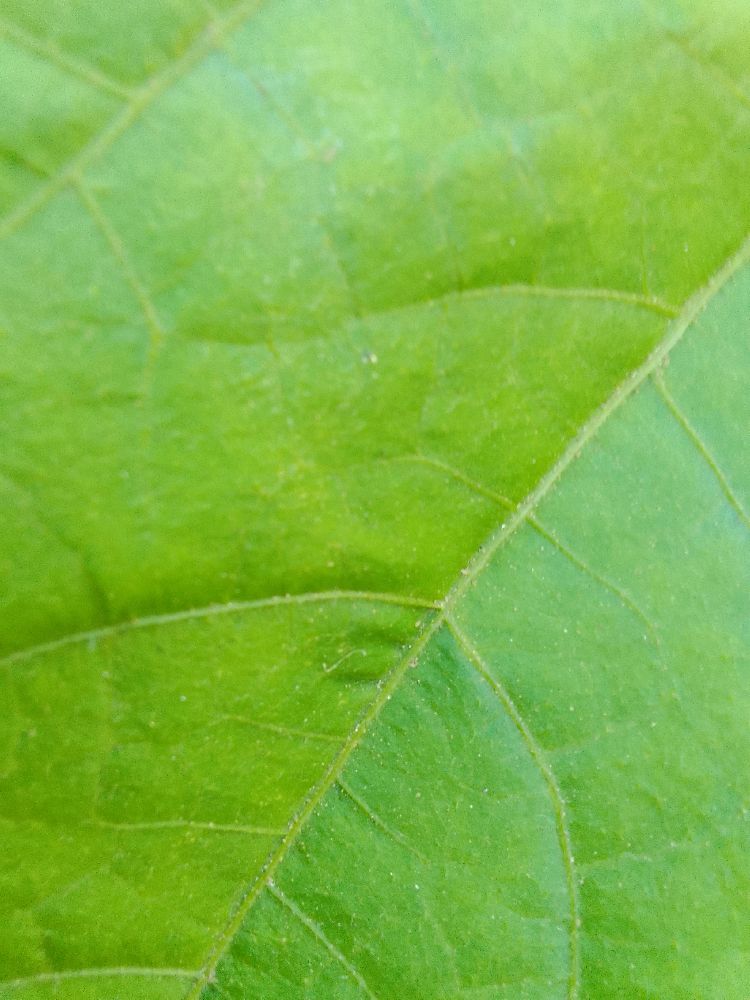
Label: healthy